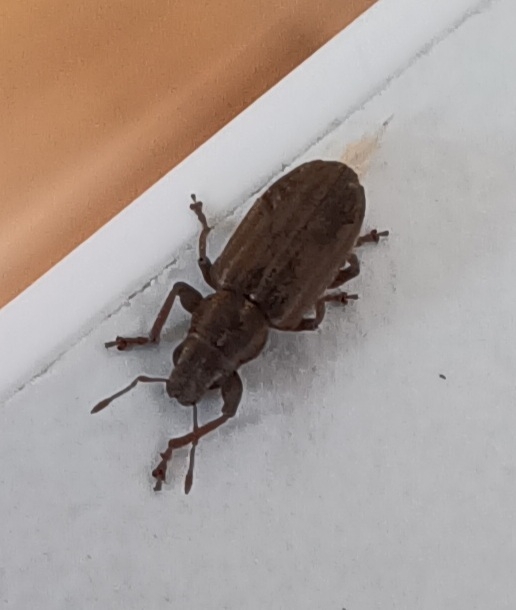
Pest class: pea_leaf_weevil